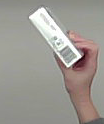
Product: dove_soap